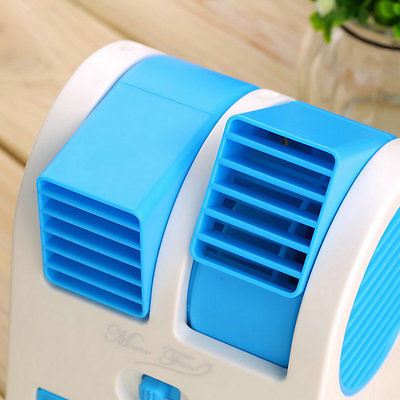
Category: fan